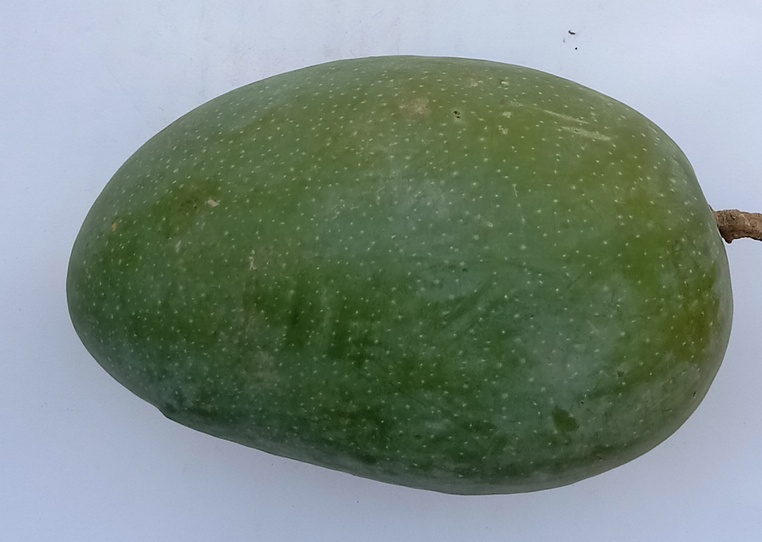
Mango variety: Chaunsa (Black)